Ambrose Barlow

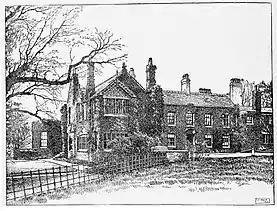
Barlow Hall, 1910

Ambrose was born at Barlow Hall, Chorlton-cum-Hardy, near Manchester in 1585. He was the fourth son of the nobleman Sir Alexander Barlow (who was knighted on the accession of James I) and his wife Mary Brereton, who was daughter of Sir Urian Brereton of Handforth Hall and his second wife, Alice Trafford On the maternal side of his family he was part of the wider Brereton family, who generally leaned towards the reformed faith. The paternal side of his family, the Barlows, had been reluctant converts to the Church of England following the suppression of the Catholic Church in England and Wales. Ambrose's paternal grandfather died in 1584 whilst imprisoned for his beliefs and his father had two thirds of his estate confiscated as a result of his refusing to conform with the rules of the new established religion. On 30 November 1585, Ambrose was baptised at Didsbury Chapel and his baptism entry reads "Edwarde legal sonne of Alex' Barlowe gent' 30".